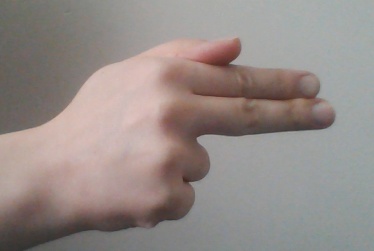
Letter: ghain